Chernobyl disaster

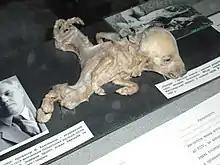
Piglet with dipygus on exhibit at the Ukrainian National Chernobyl Museum

The Exclusion Zone was originally an area with a radius of in all directions from the plant, but was subsequently greatly enlarged to include an area measuring approximately , officially called the "zone of alienation". The area has largely reverted to forest and was overrun by wildlife due to the lack of human competition for space and resources.